Daniel Clifford (chef)

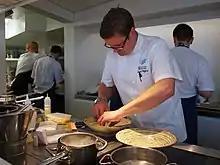
Clifford at The Cube in 2012

Daniel Clifford (born 6 August 1973) is an English chef who is best known for his work at the two Michelin star restaurant Midsummer House. He was also named one of the winners of the 2012 and 2013 series of the BBC television show the "Great British Menu". He was chef patron of a gastro pub in Little Dunmow, Essex, named The Flitch of Bacon, which held one Michelin star from 2018 to 2021. Daniel is married to his wife Alice and has five daughters and two stepsons.